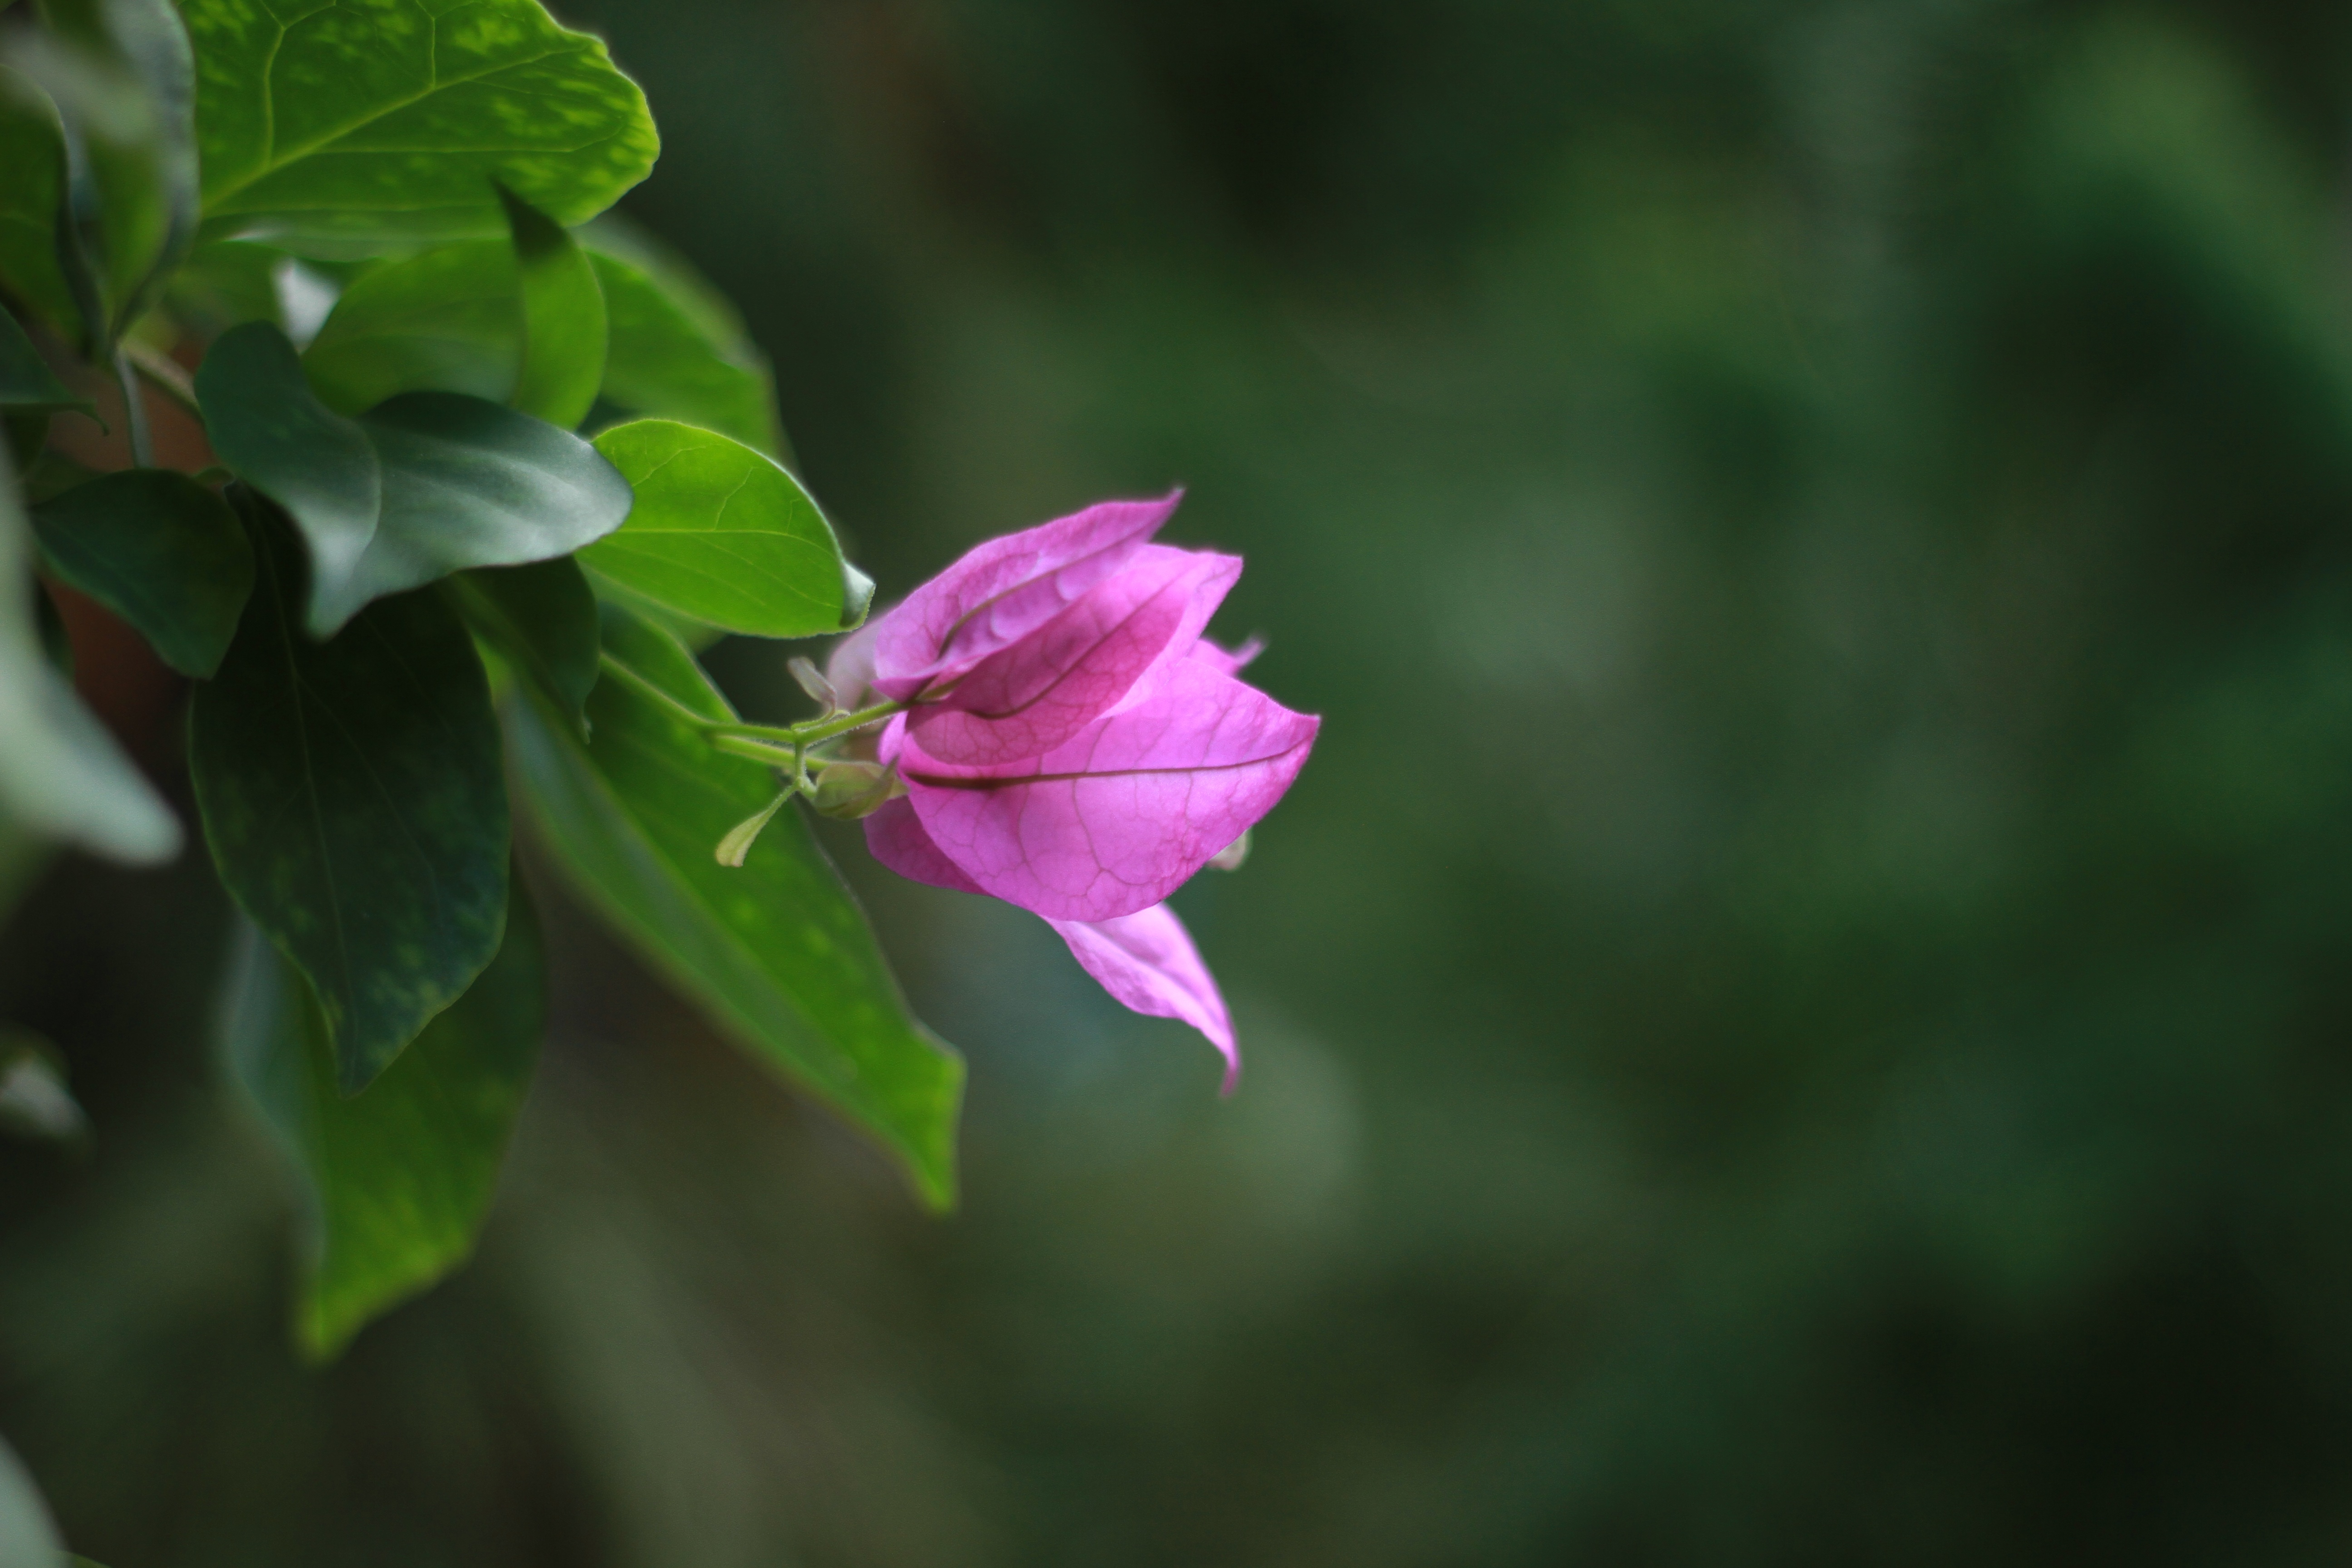
landscape, nature, blossom, plant, leaf, flower, petal, green, botany, flora, wildflower, close up, macro photography, flowering plant, plant stem, land plant